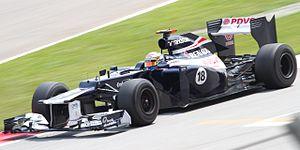
Pastor Rafael Maldonado Motta, né le 9 mars 1985 à Maracay au Venezuela, est un pilote automobile vénézuélien.
Le Grand Prix automobile de Malaisie 2012, disputé le 25 mars 2012 sur le circuit international de Sepang, est la 860ᵉ épreuve du championnat du monde de Formule 1 courue depuis 1950. Il s'agit de la quatorzième édition du Grand Prix de Malaisie comptant pour le championnat du monde de Formule 1 et de la deuxième manche du championnat 2012.
La Williams FW34 est la monoplace de Formule 1 engagée par l’écurie Williams F1 Team dans le cadre du championnat du monde de Formule 1 2012. Elle débute en championnat le 18 mars 2012 au Grand Prix d’Australie, pilotée par le Vénézuélien Pastor Maldonado et par le Brésilien Bruno Senna.